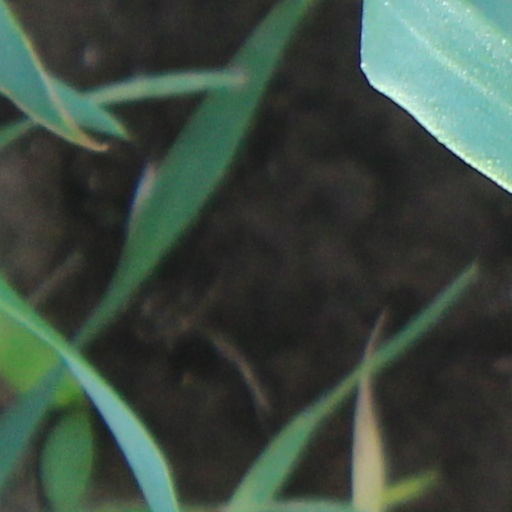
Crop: wheat